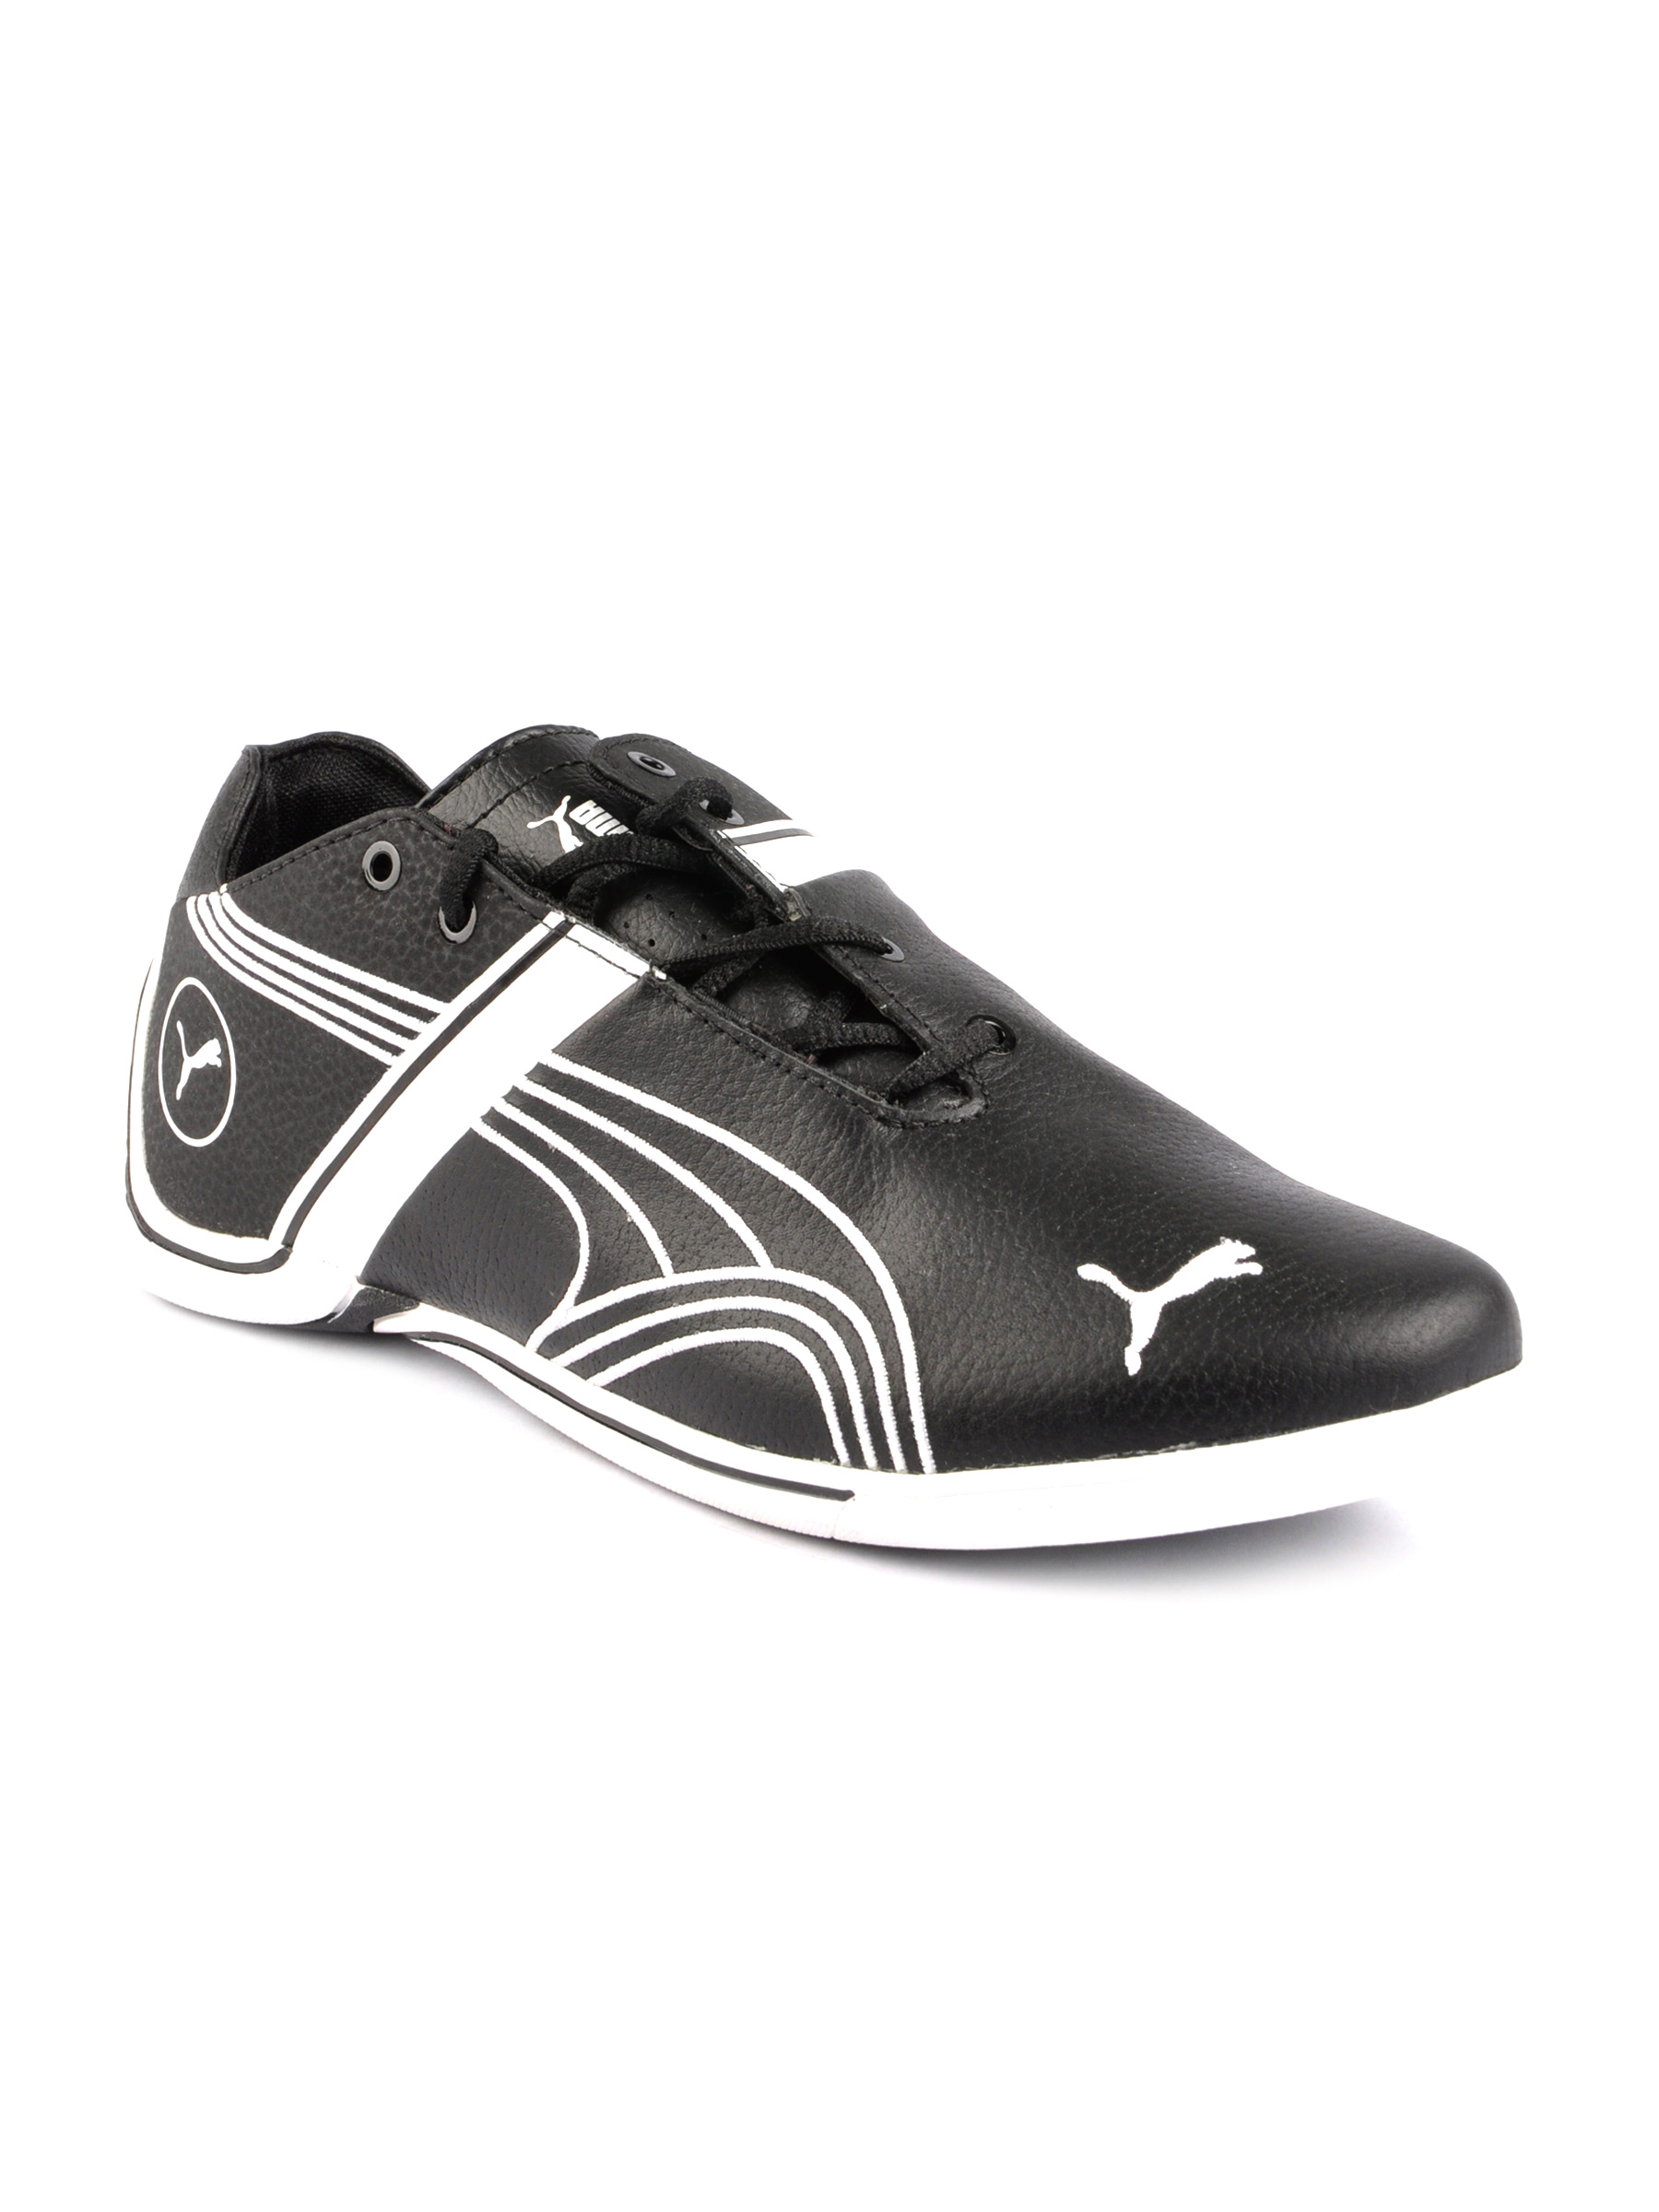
Puma Boys Black Furure Cat Remix Sports Shoes
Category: Footwear / Shoes / Sports Shoes
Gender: Boys
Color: Black
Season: Fall 2012
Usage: Sports